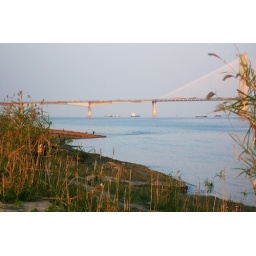
bridge over the yangtze river